Frankenstein

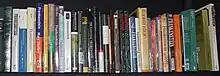
A variety of different editions

A French translation ("Frankenstein: ou le Prométhée Moderne", translated by Jules Saladin) appeared as early as 1821. The second English edition of "Frankenstein" was published on 11 August 1823 in two volumes (by G. and W. B. Whittaker) following the success of the stage play "Presumption; or, the Fate of Frankenstein" by Richard Brinsley Peake. This edition credited Mary Shelley as the book's author on its title page.